Hermann Gröhe

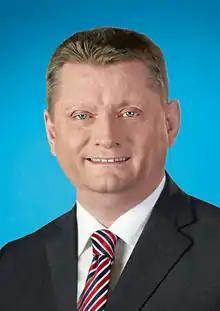

Gottfried Hermann Gröhe (born 25 February 1961) is a German lawyer and politician of the Christian Democratic Union (CDU) who served as Minister of Health in the third cabinet of Chancellor Angela Merkel from 2013 until 2018.